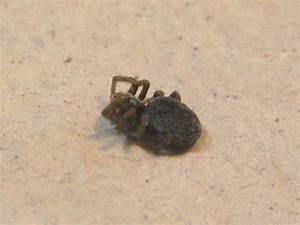
spider